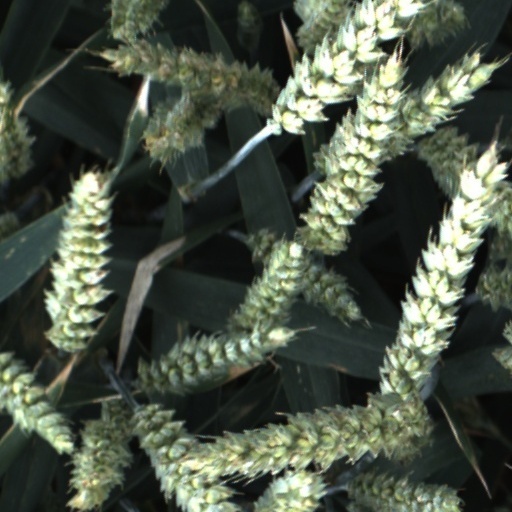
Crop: wheat